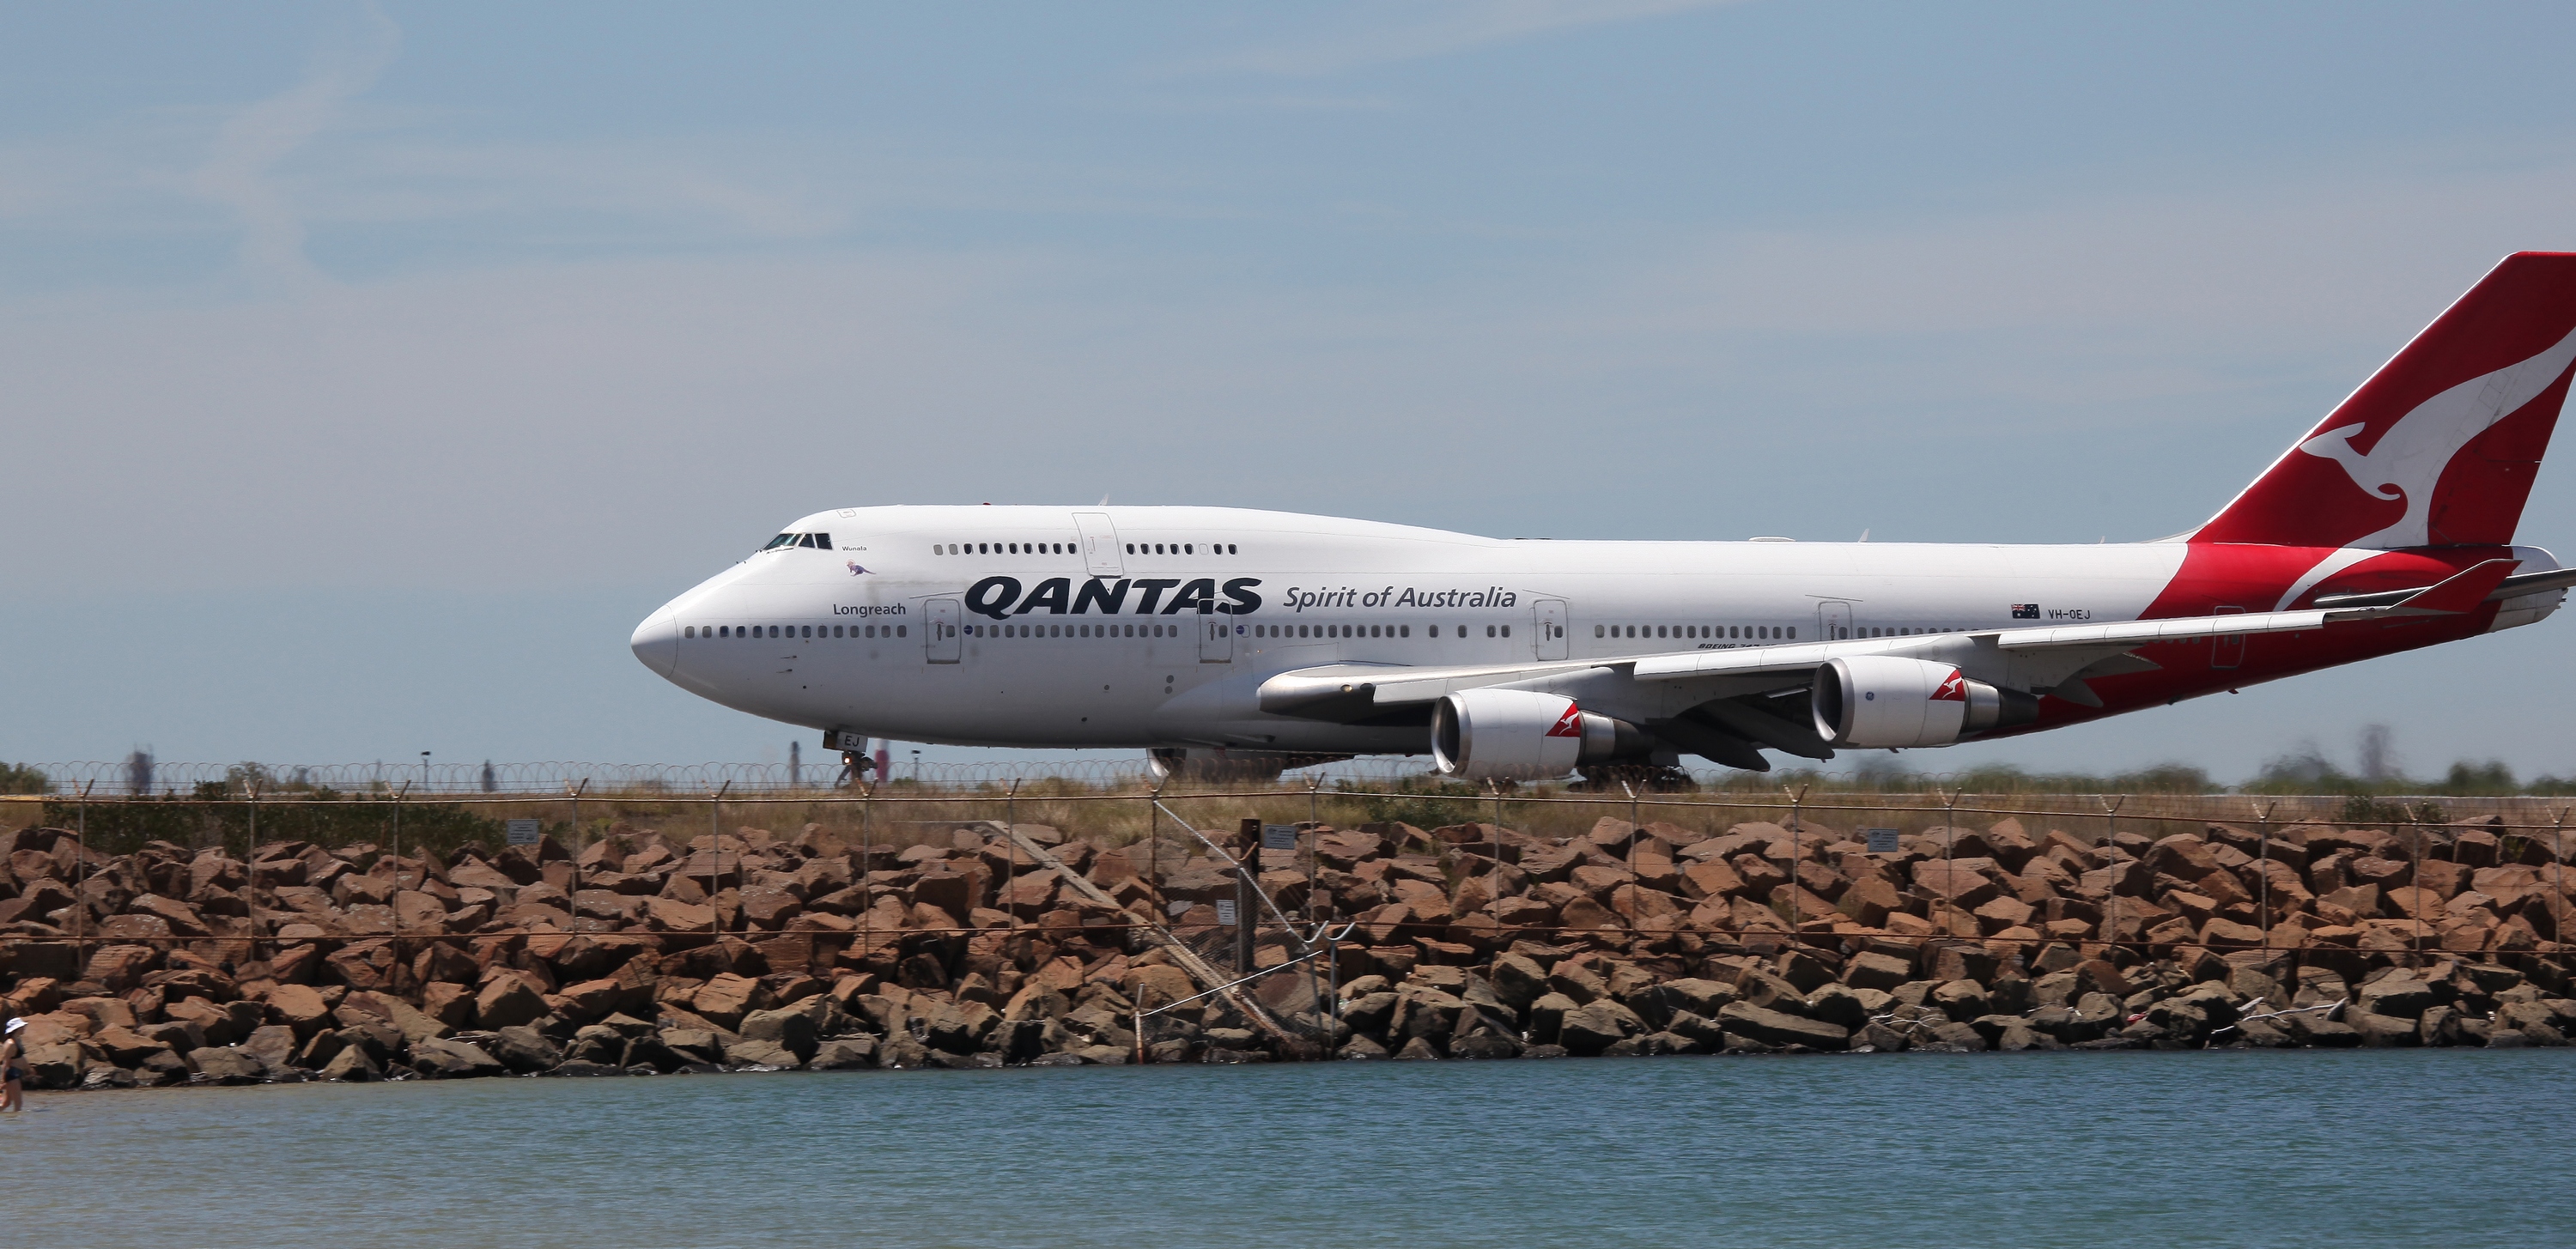
Qantas 747, airplane, aircraft, daytime, wide body aircraft, airliner, airline, air travel, aerospace engineering, boeing 747 400, service, bank, aviation, aircraft engine, boeing 747, flap, jet engine, channel, public transport, wing, boeing, boeing 747 8, aerospace manufacturer, airbus, jet aircraft, flight